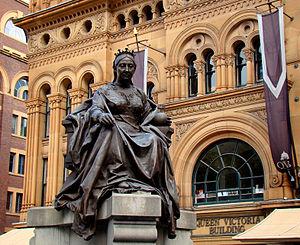
Le Queen Victoria Building est un bâtiment classé de la fin du XIXᵉ siècle conçu par l'architecte George McRae situé au 429-481 George Street dans le quartier central des affaires de Sydney, dans l'État de Nouvelle-Galles du Sud. Le bâtiment néo-roman est construit de 1893 à 1898 et mesure 190 mètres de long et 30 mètres de large. Les dômes sont construits par Ritchie Brothers. Le bâtiment remplit un pâté de maisons délimité par les rues George, Market, York et Druitt. Conçu comme un marché, il a été utilisé à diverses autres fins, a subi un remodelage puis une dégradation jusqu'à sa restauration et son retour à son utilisation d'origine à la fin du XXᵉ siècle. L'édifice appartient à la ville de Sydney et a été ajouté au registre du patrimoine de l'État de la Nouvelle-Galles du Sud le 5 mars 2010.
La Reine Victoria a été représentée ou référencée à plusieurs reprises.